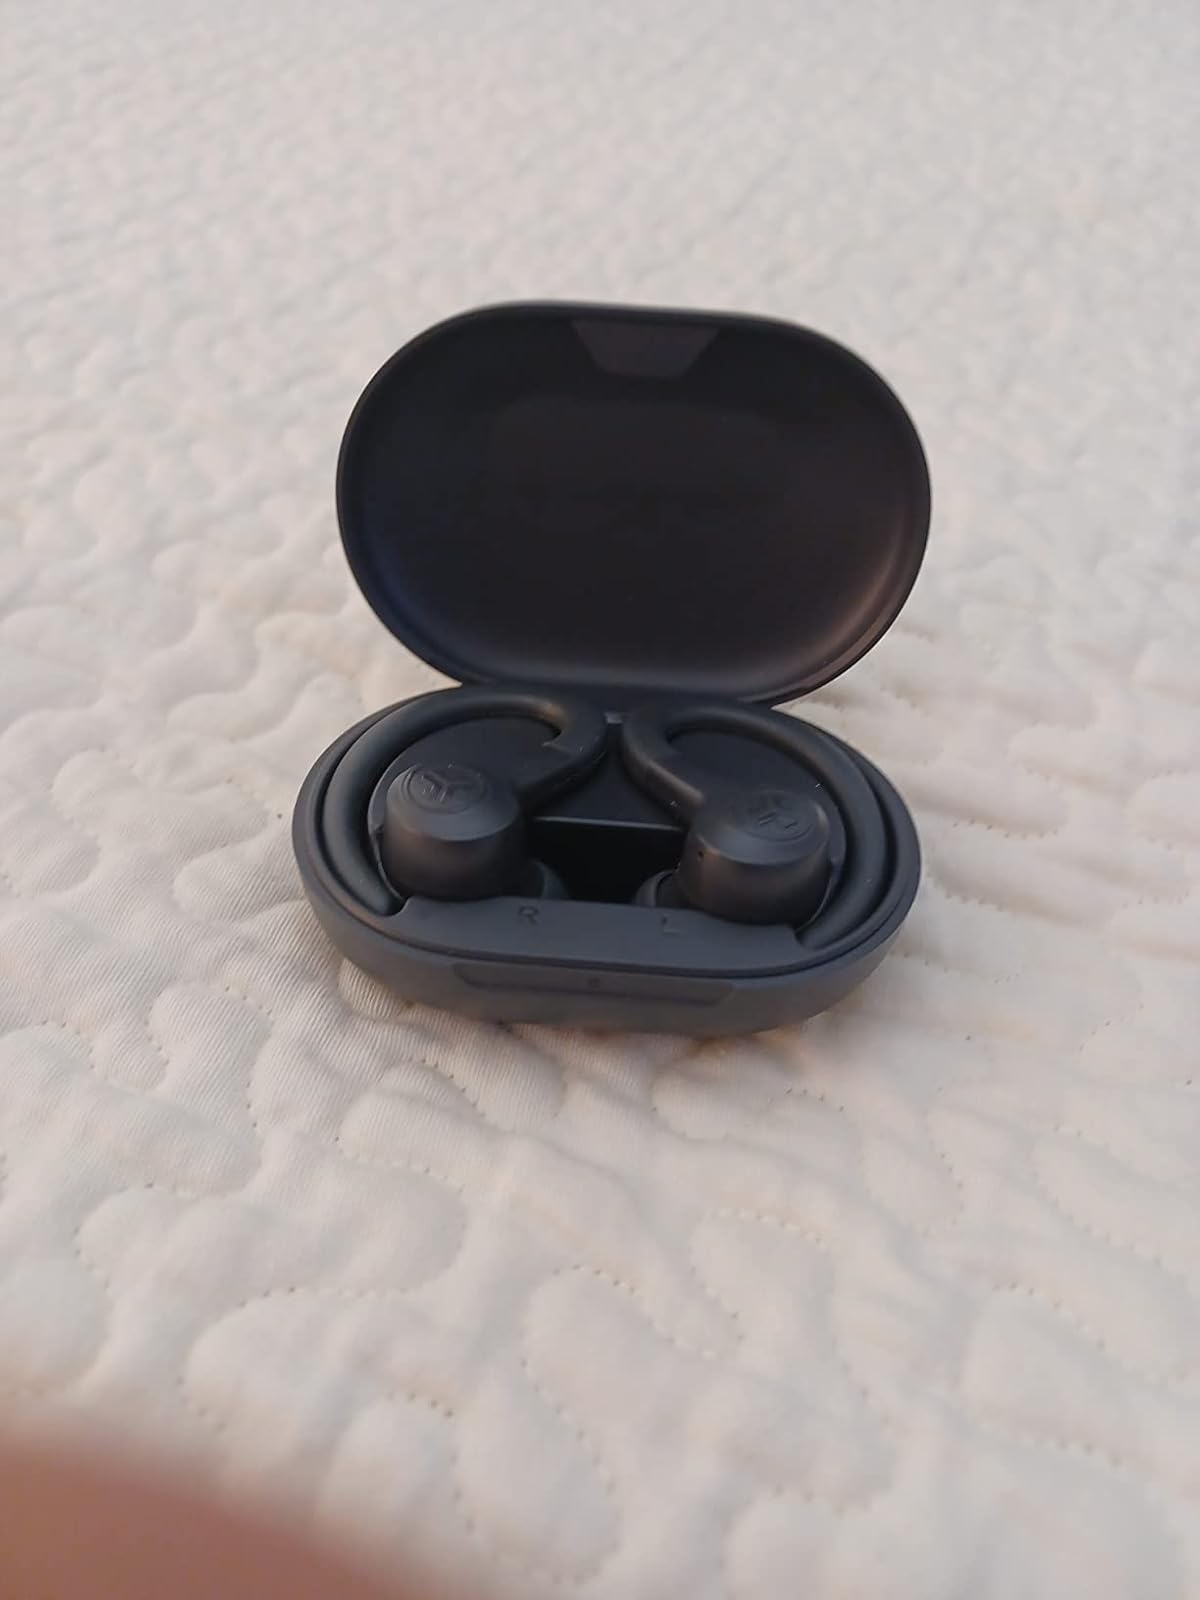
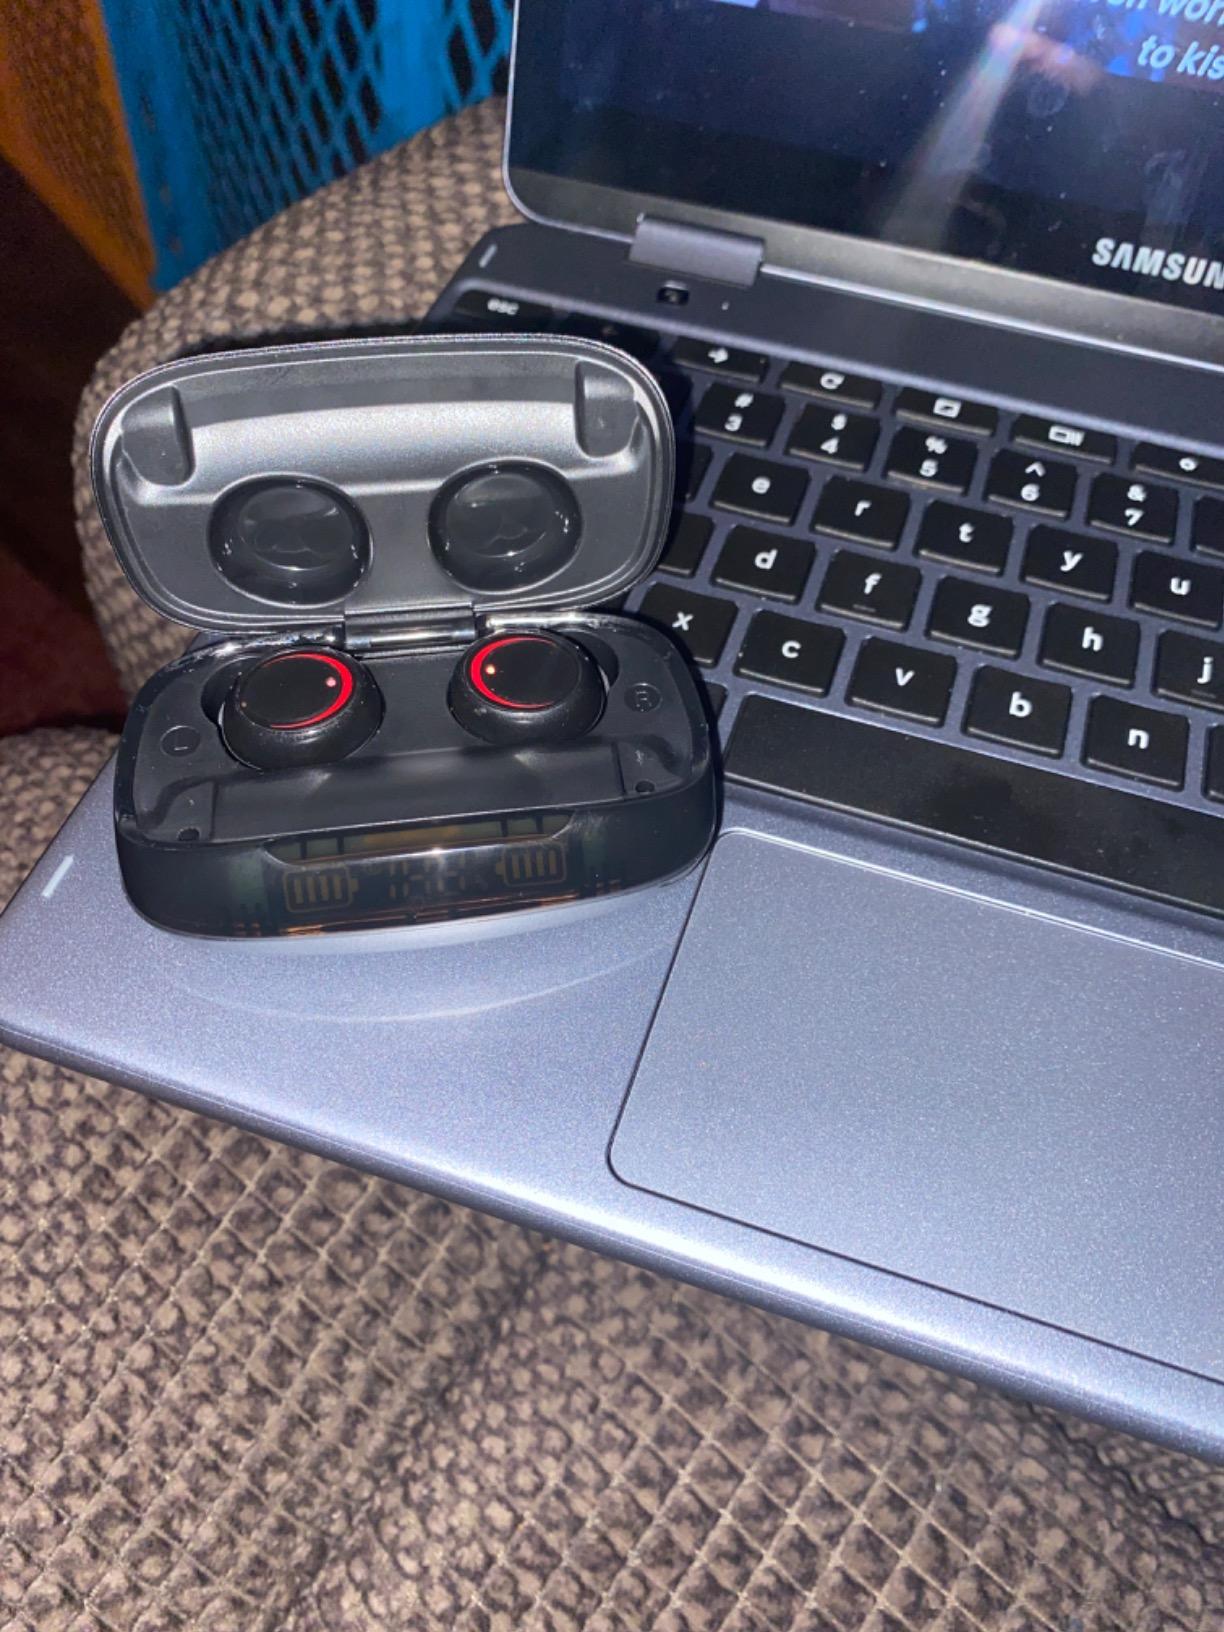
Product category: earbuds
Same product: no